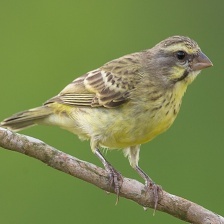
Species: CANARY
Scientific name: SERINUS CANARIA DOMESTICA